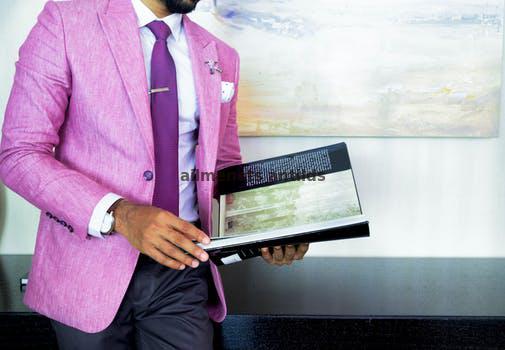
Label: Watermark